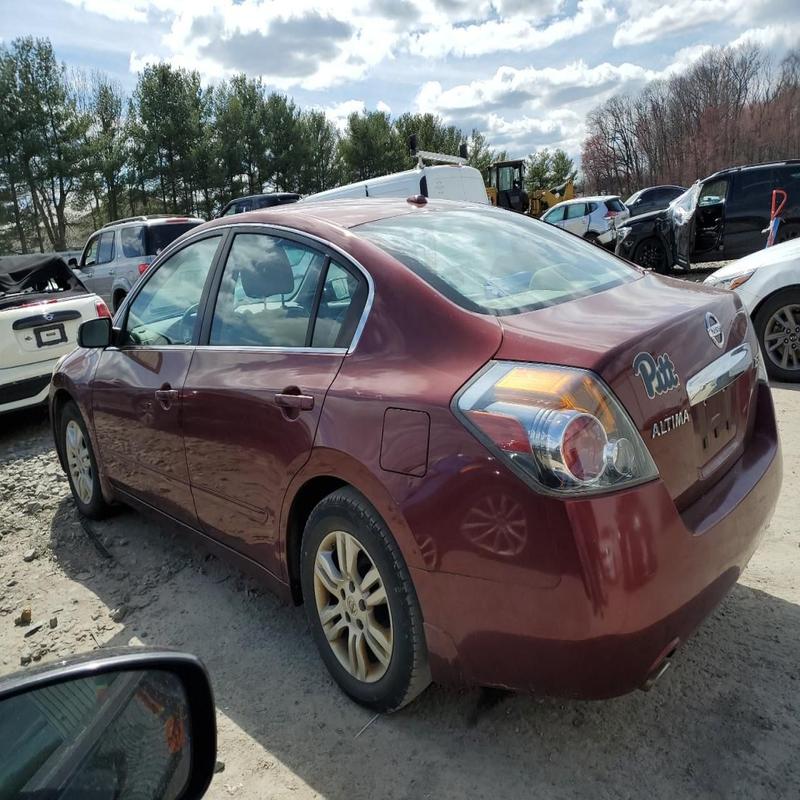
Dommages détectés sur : porte avant gauche, porte arrière gauche, aile arrière droite, aile arrière gauche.
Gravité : mineur